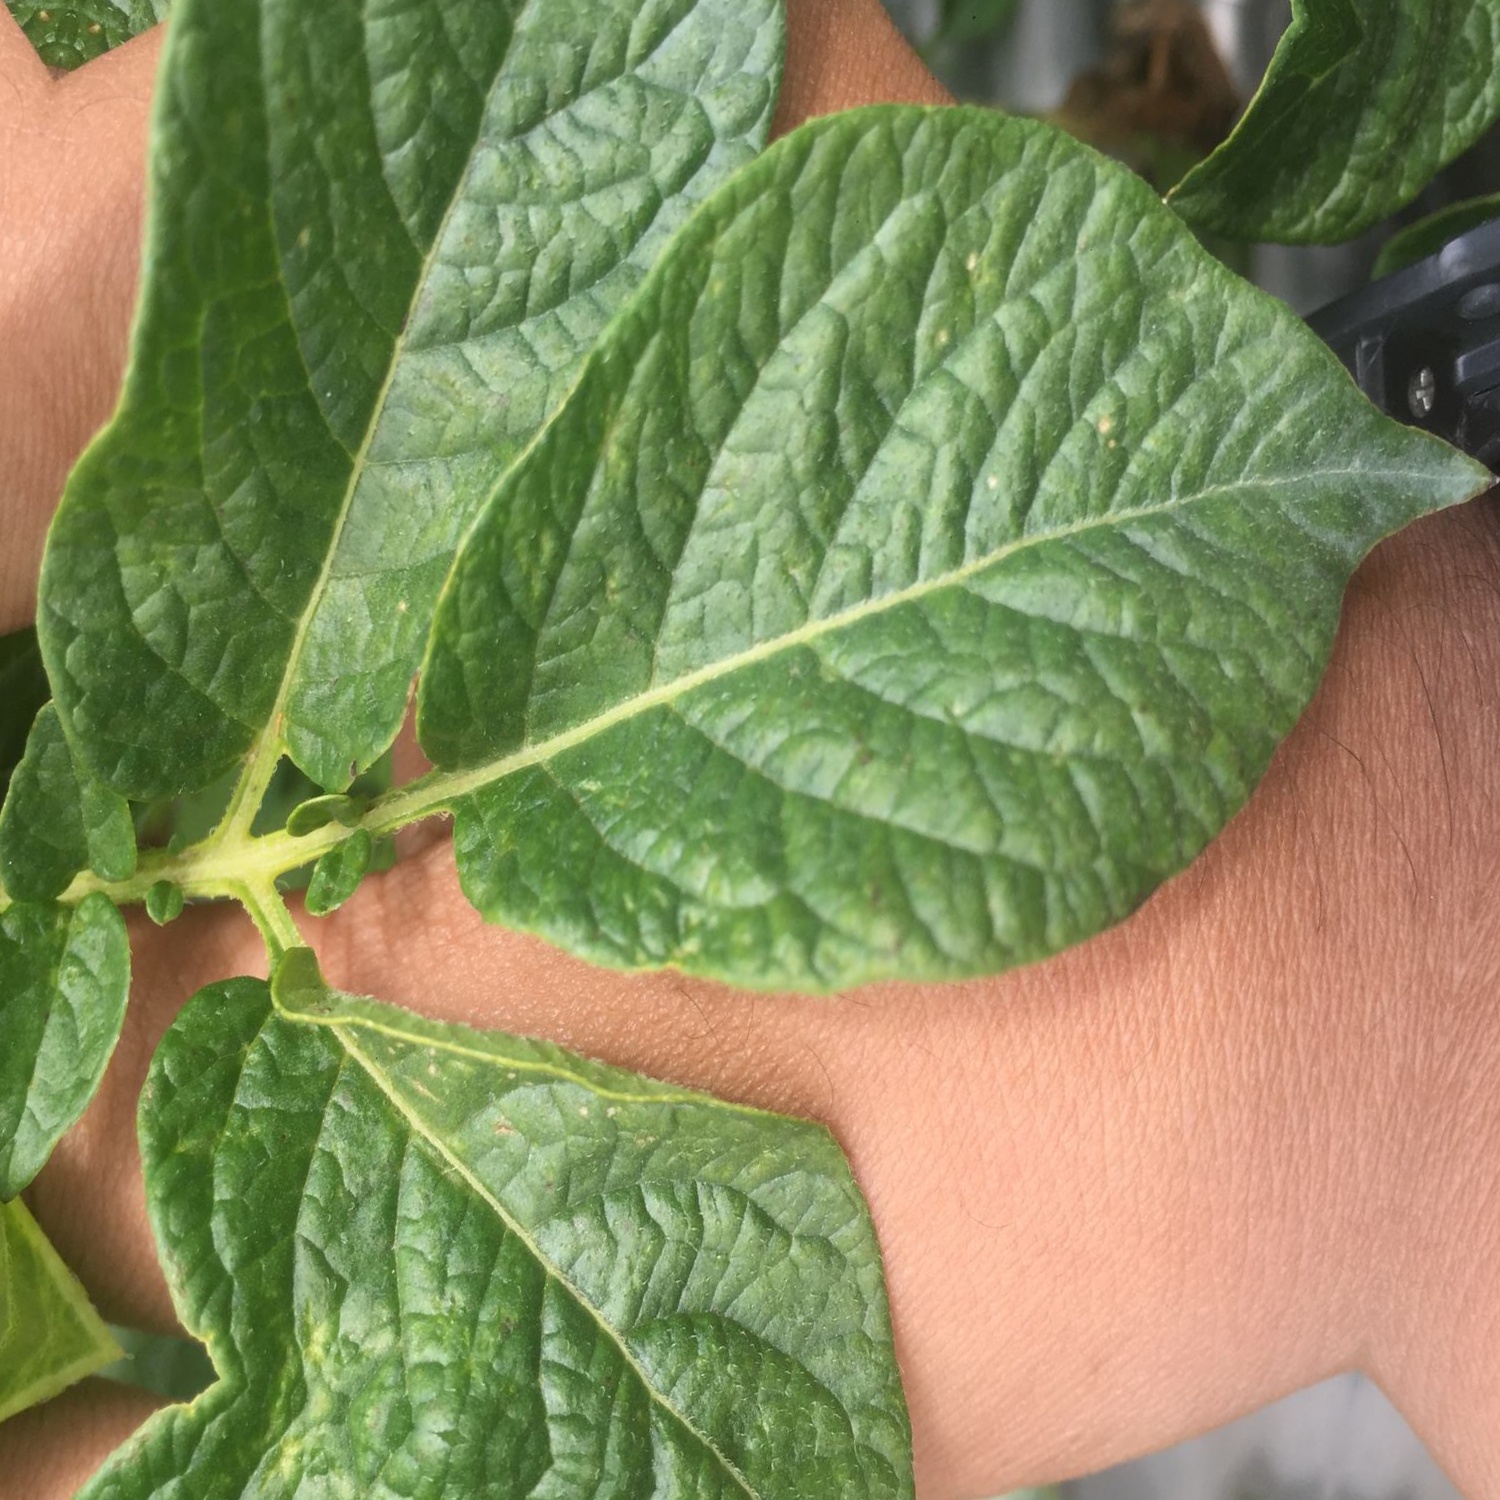
Etiqueta: Virus